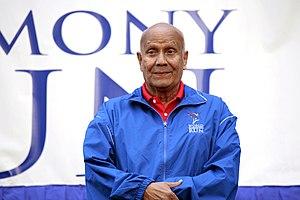
La Sri Chinmoy Oneness Home Peace Run est un relais de course à pied mondial fondé par Sri Chinmoy qui promeut l'amitié et la compréhension entre les hommes.